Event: Nepal Earthquake
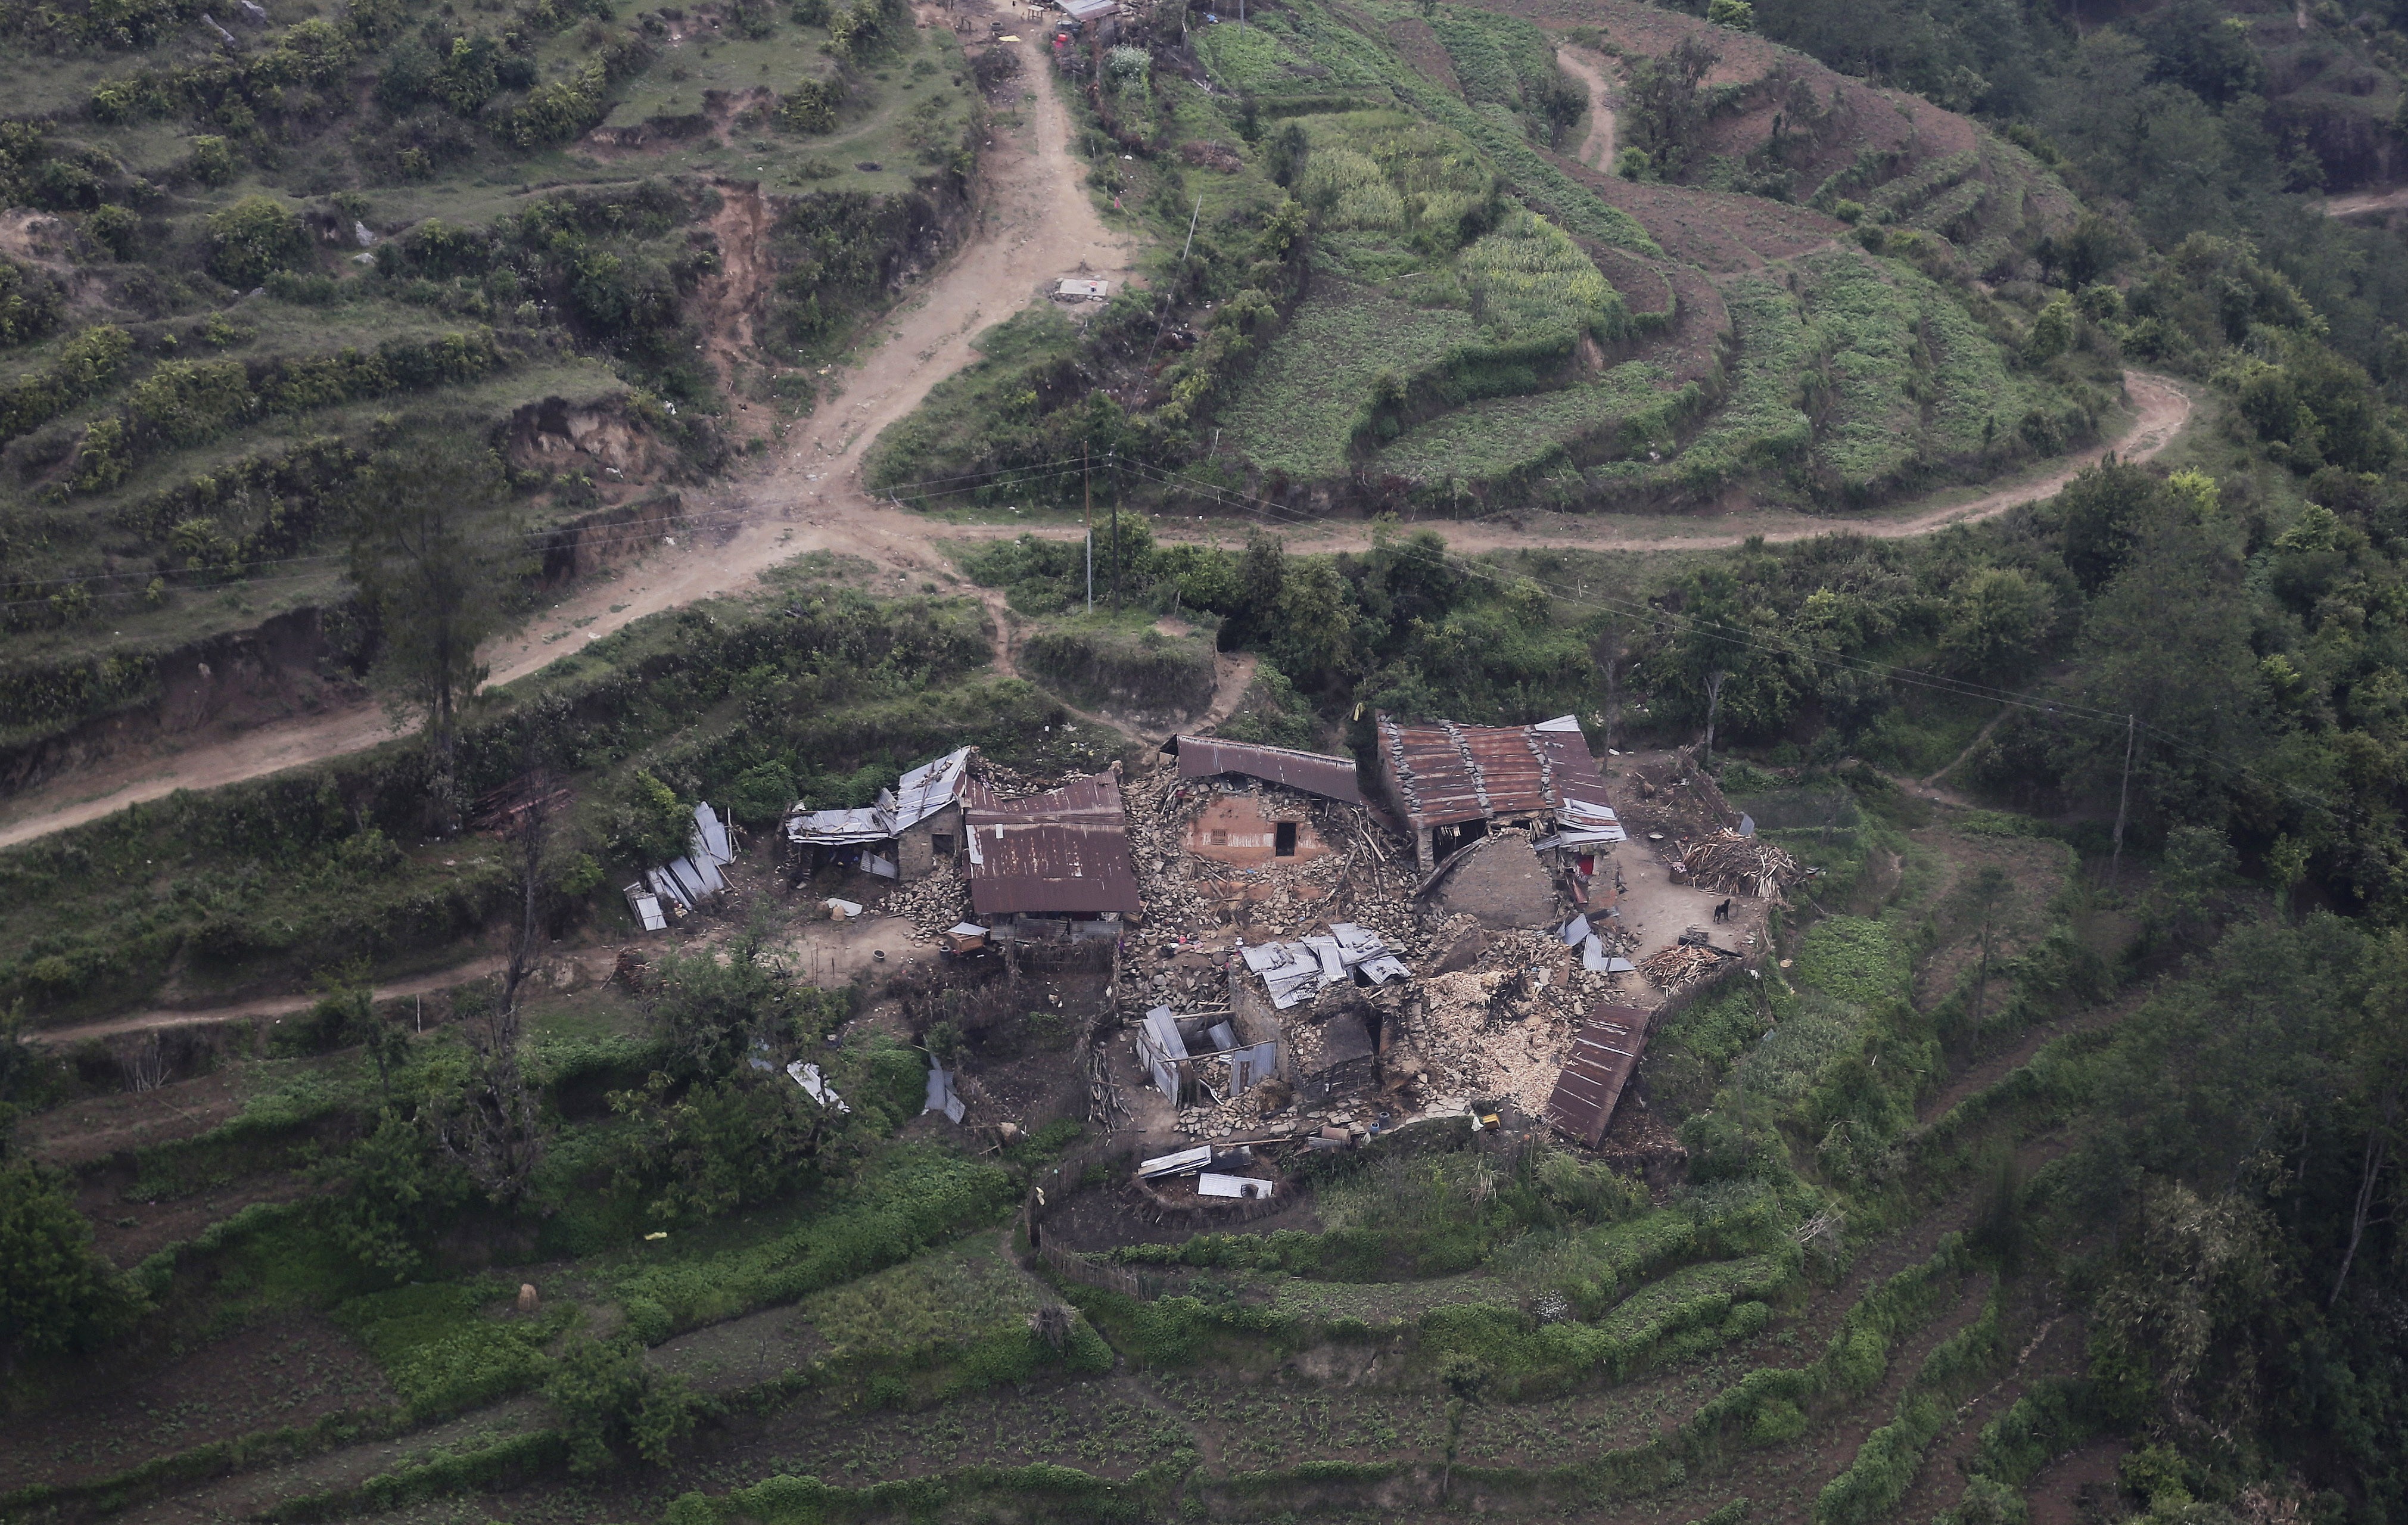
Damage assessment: damage